Ancestral Puebloans

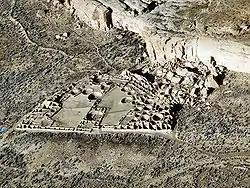
Pueblo Bonito, the largest of the Chacoan Great Houses, stands at the foot of Chaco Canyon's northern rim.

The Ancestral Puebloans were one of four major prehistoric archaeological traditions recognized in the American Southwest, also known as Oasisamerica. The others are the Mogollon, Hohokam, and Patayan. In relation to neighboring cultures, the Ancestral Puebloans occupied the northeast quadrant of the area. The Ancestral Pueblo homeland centers on the Colorado Plateau, but extends from central New Mexico on the east to southern Nevada on the west.